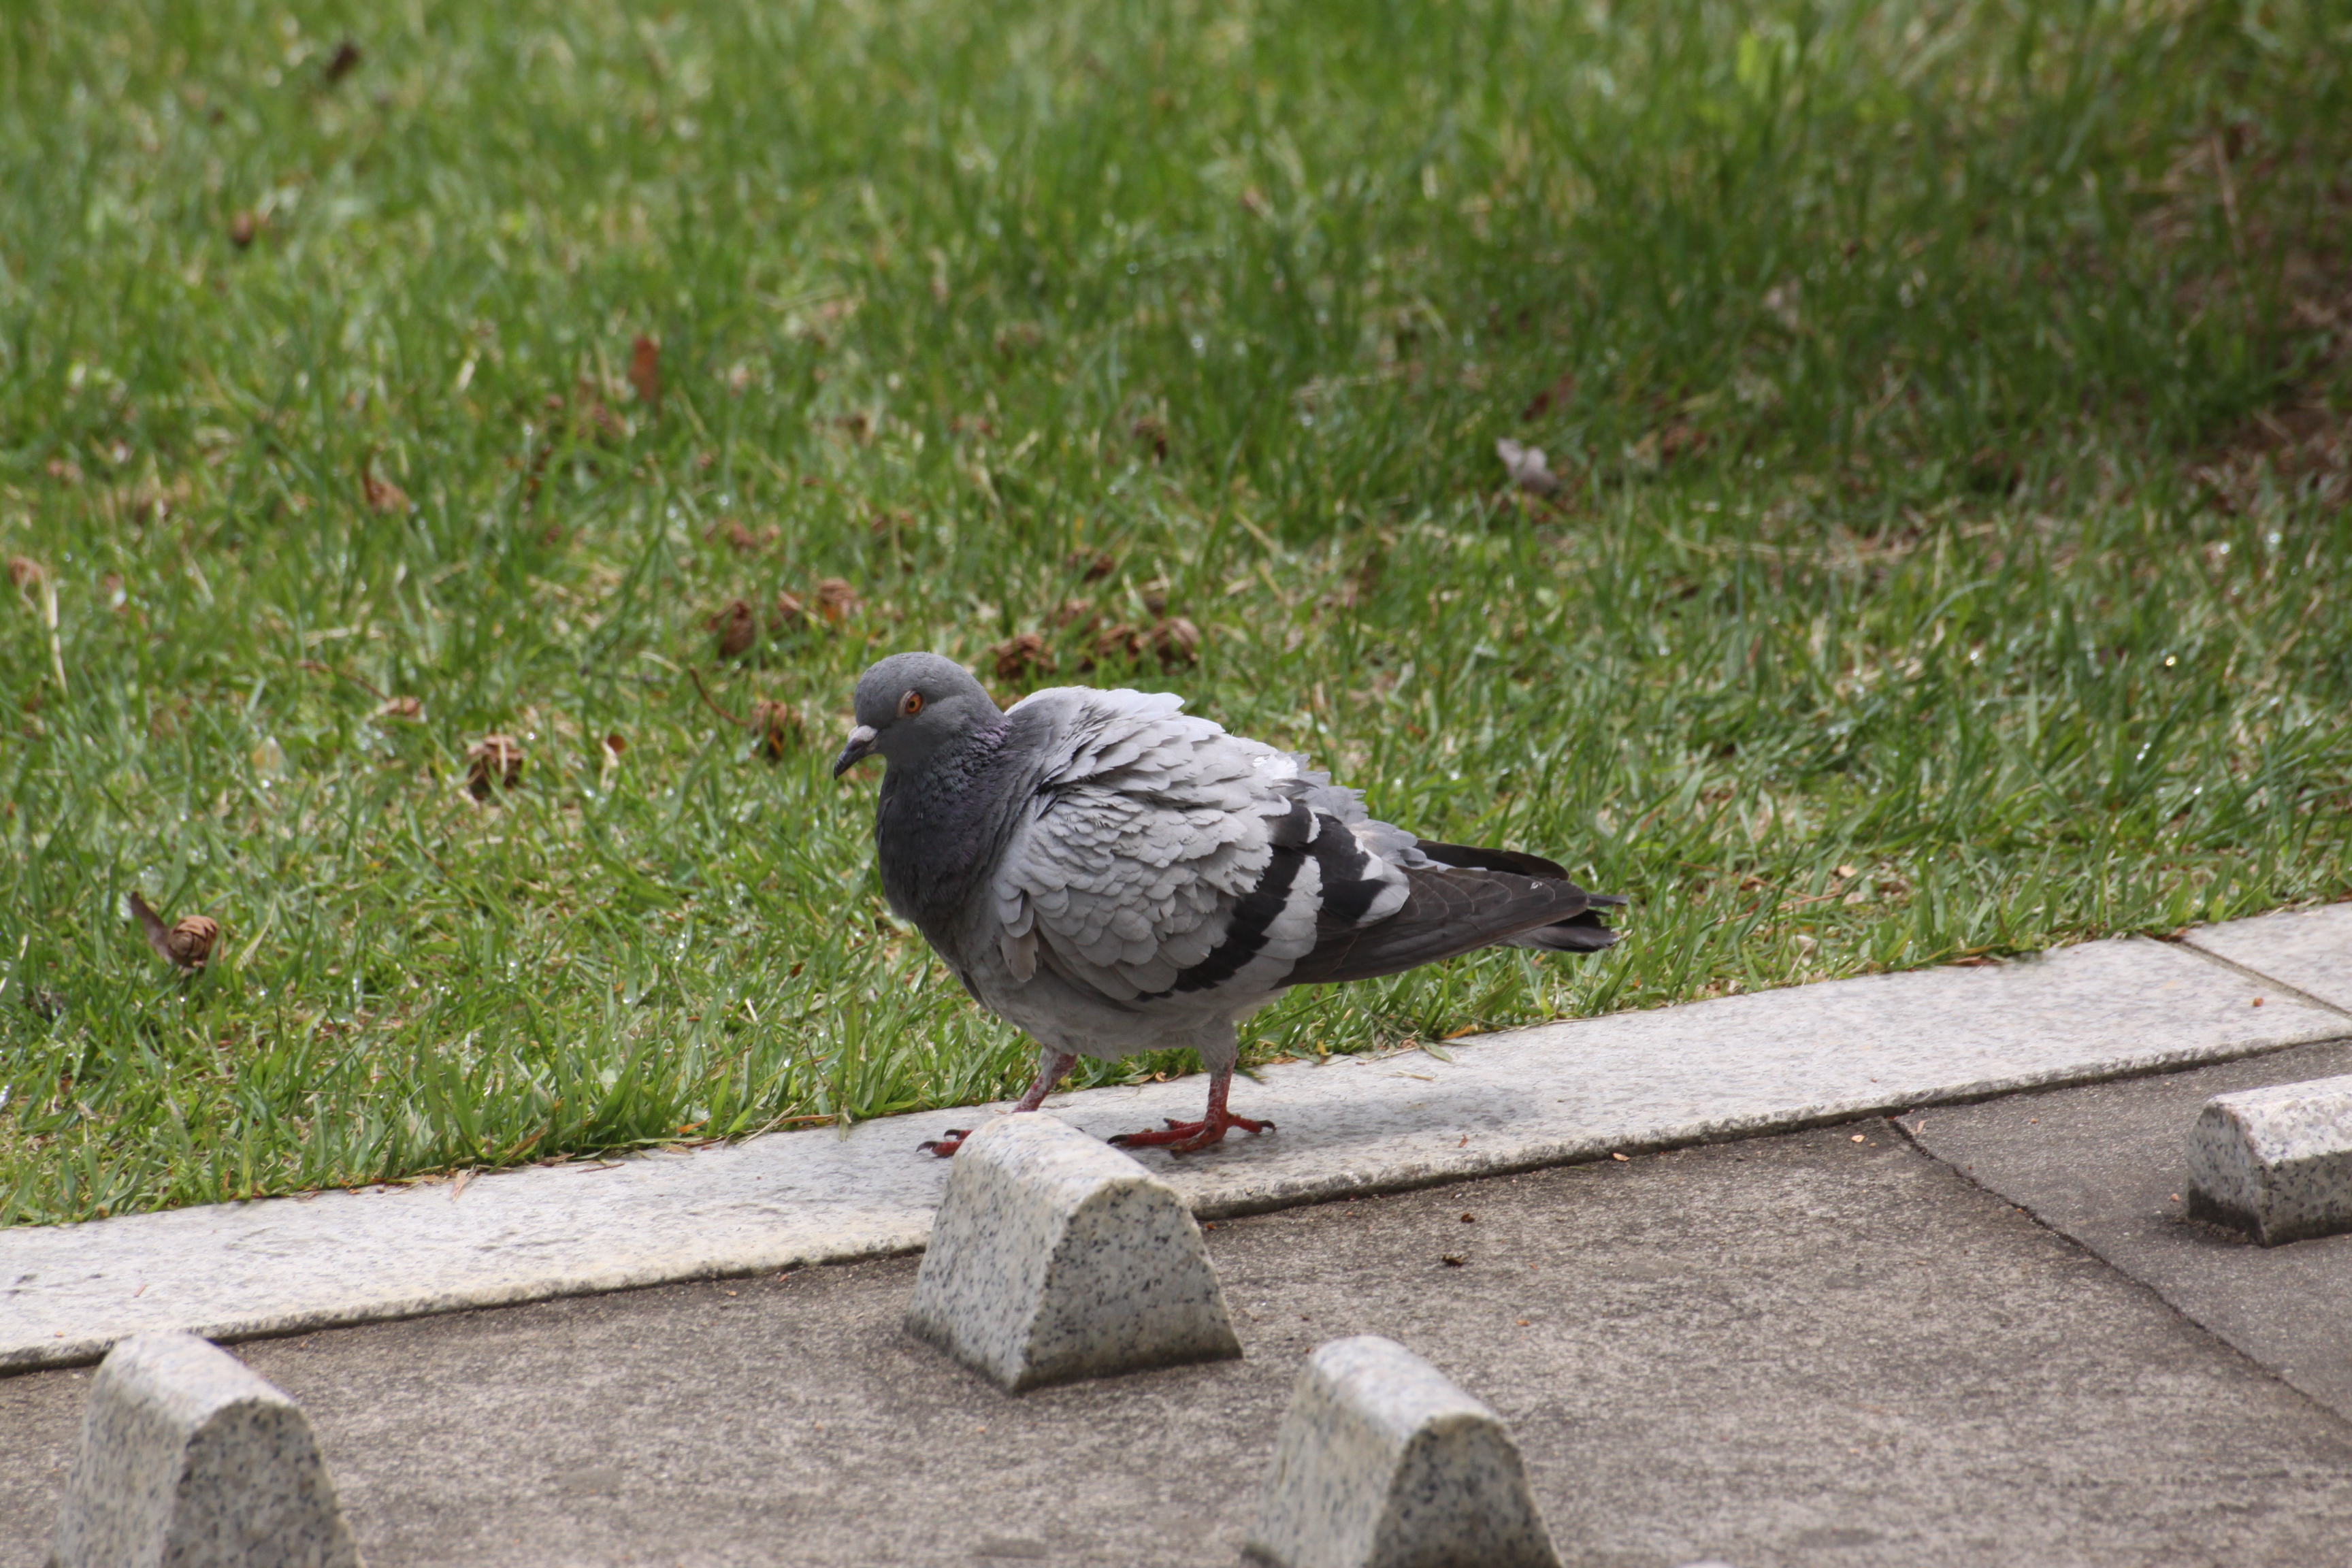
dove, bird, pigeon, wind, pigeons and doves, stock dove, rock dove, beak, grass, wildlife, plant, sparrow, perching bird, feather